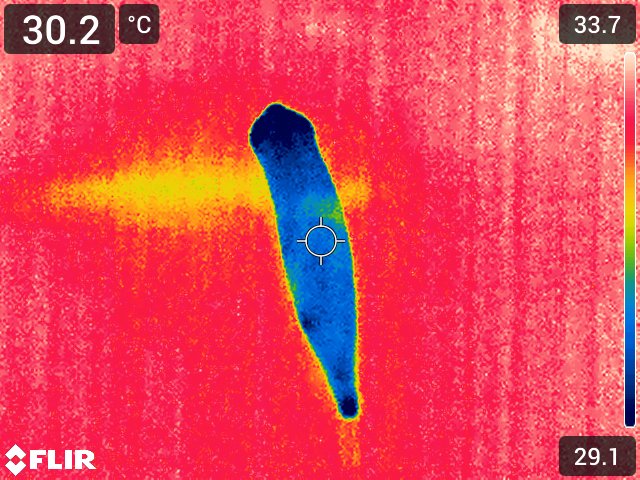
Maturity: adequate_matured